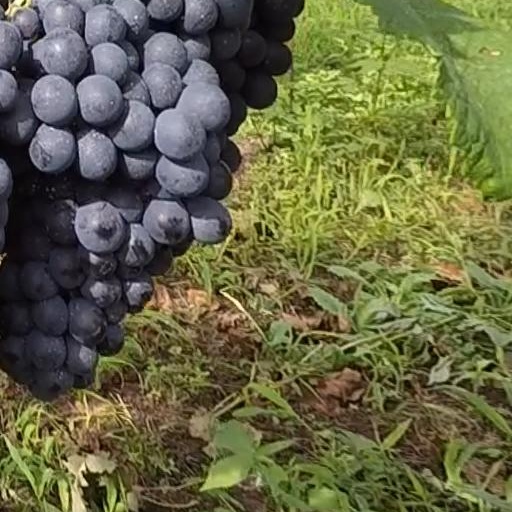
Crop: grape